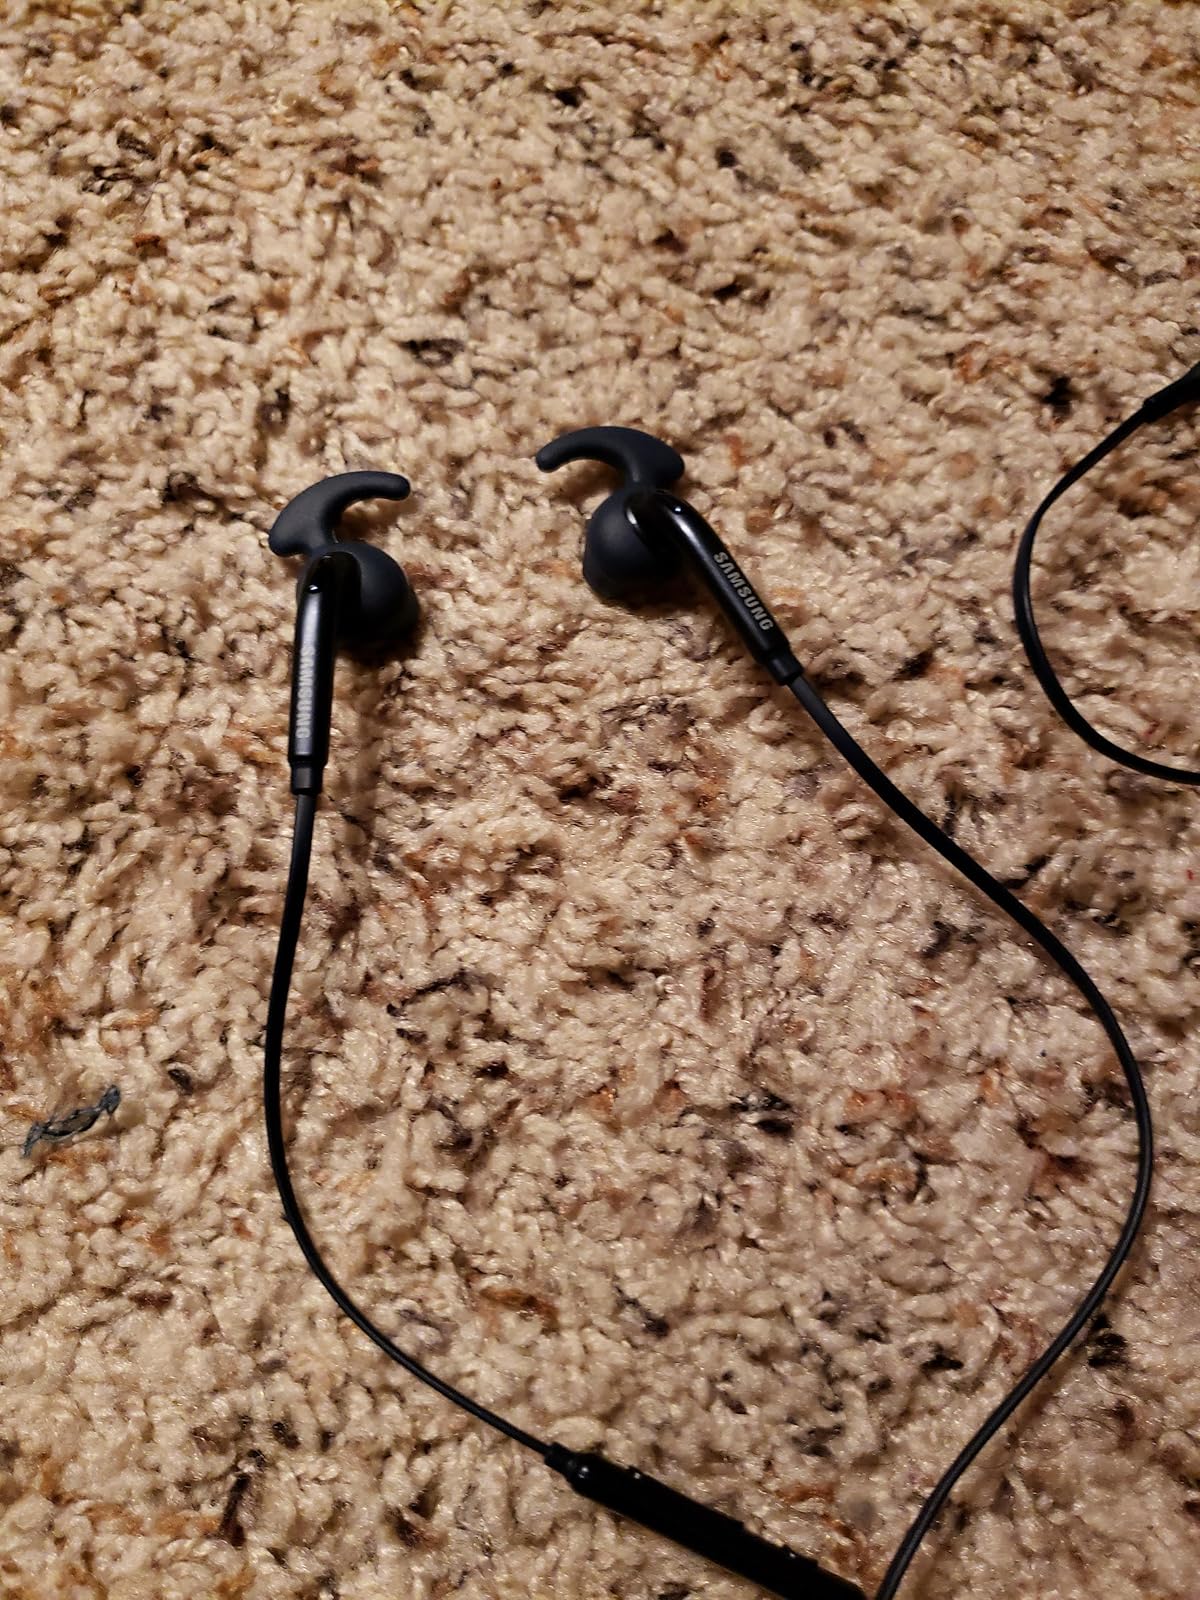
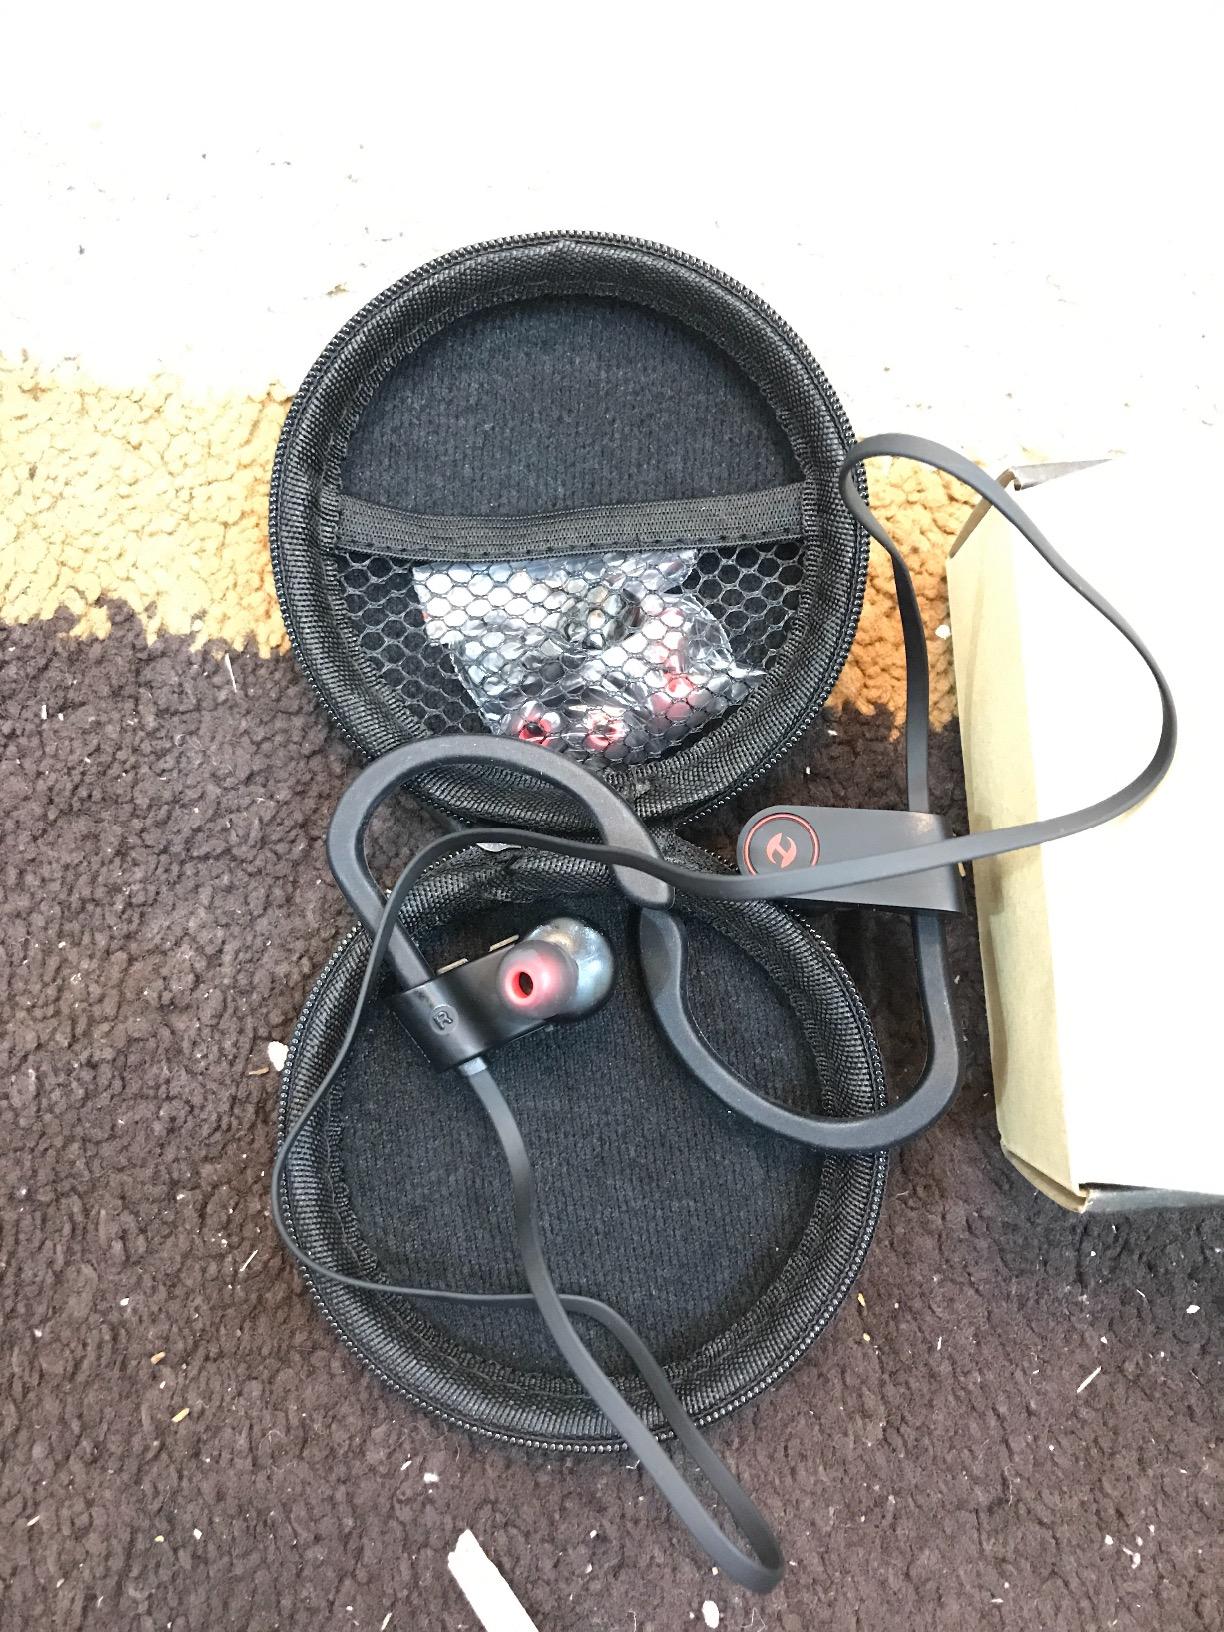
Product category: headphones
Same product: no